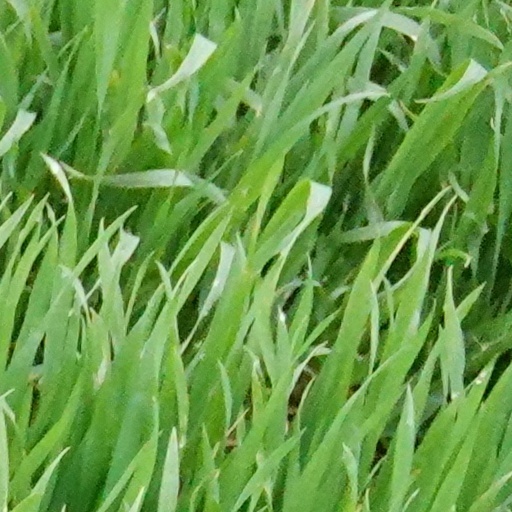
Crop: wheat